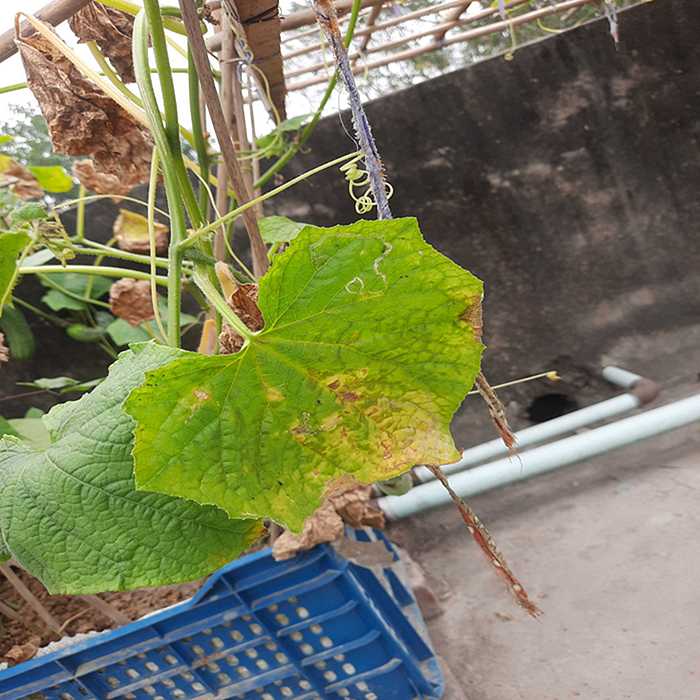
Plant: Cucumber
Label: Anthracnose lesions